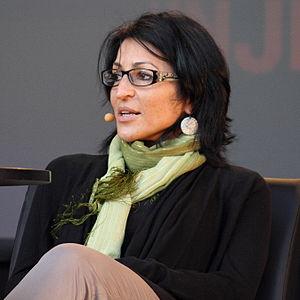
Susan Abulhawa née le 3 juin 1970 dans un camp de réfugiés palestiniens au Koweit, est une journaliste, une femme de lettres et une militante des droits de l’homme palestino-américaine. Elle est notamment l’auteur du succès d'édition, Mornings in Jenin, évoquant par la fiction l’histoire du Moyen-Orient.